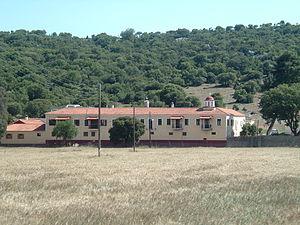
La Métropole de Phocide est un évêché de l'Église orthodoxe de Grèce. Elle a son siège à Amphissa en Grèce centrale, la médiévale Salona de l'occupation franque.